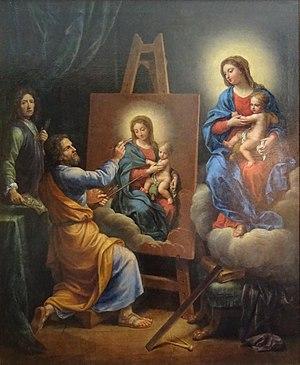
Huile sur toile - 123 x 102,5 cm Troyes, Musée des Beaux-Arts et d’Archéologie Photo